El Sur Ranch

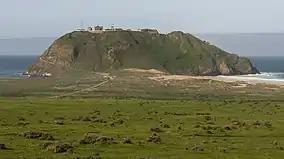
Lands of the El Sur Ranch between Highway 1 and the Point Sur Light Station.

The El Sur Ranch, located on the Big Sur coast of California, has been continuously operated as a cattle ranch since 1834. The approximately ranch straddles Highway 1 for from the mouth of the Little Sur River to the mouth of the Big Sur River and Andrew Molera State Park. Both the ranch and the park originally comprised the Rancho El Sur land grant given in 1834 by Governor José Figueroa to Juan Bautista Alvarado. It has been owned by the Hill family since 1955, who operate a commercial cow-calf operation.